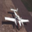
Label: airplane